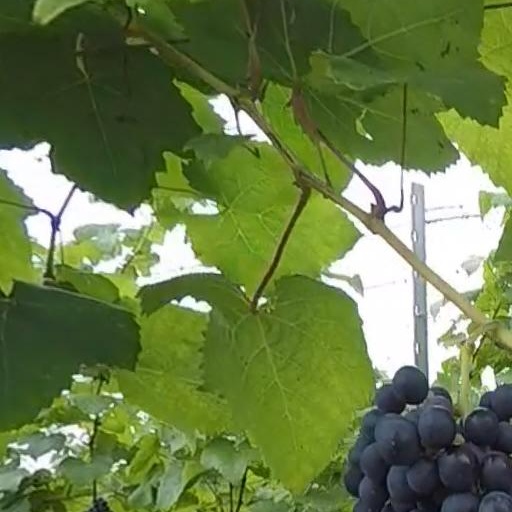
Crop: grape